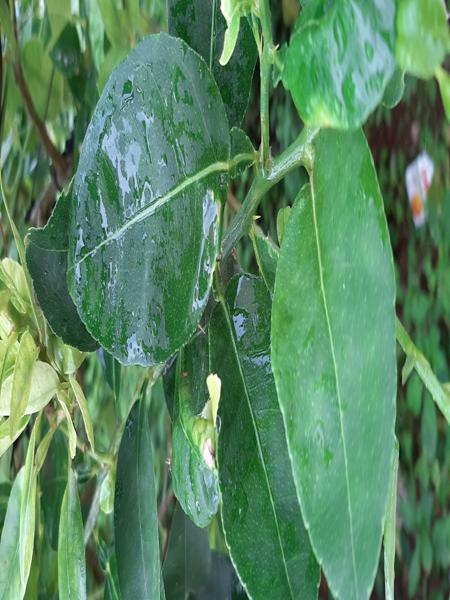
Plant: Lemon